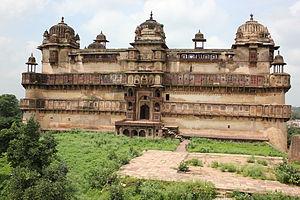
Orchhâ est une petite ville d'Inde dans le District de Tikamgarh de l'état du Madhya Pradesh qui était la capitale de l'état princier du même nom. La ville se trouve à 15 km au sud de Jhansi et 80 km de Tikamgarh, sur un plateau entouré de petites montagnes formant ainsi un site aisément défendable.